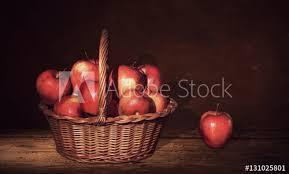
Label: apples